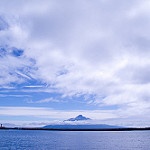
Label: sea